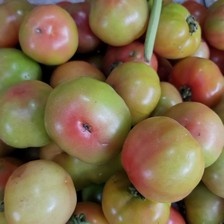
Label: tomato